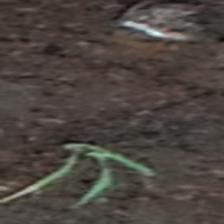
Label: single